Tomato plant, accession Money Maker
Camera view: horizontal (90 deg, fisheye); turntable rotation: 270 degrees
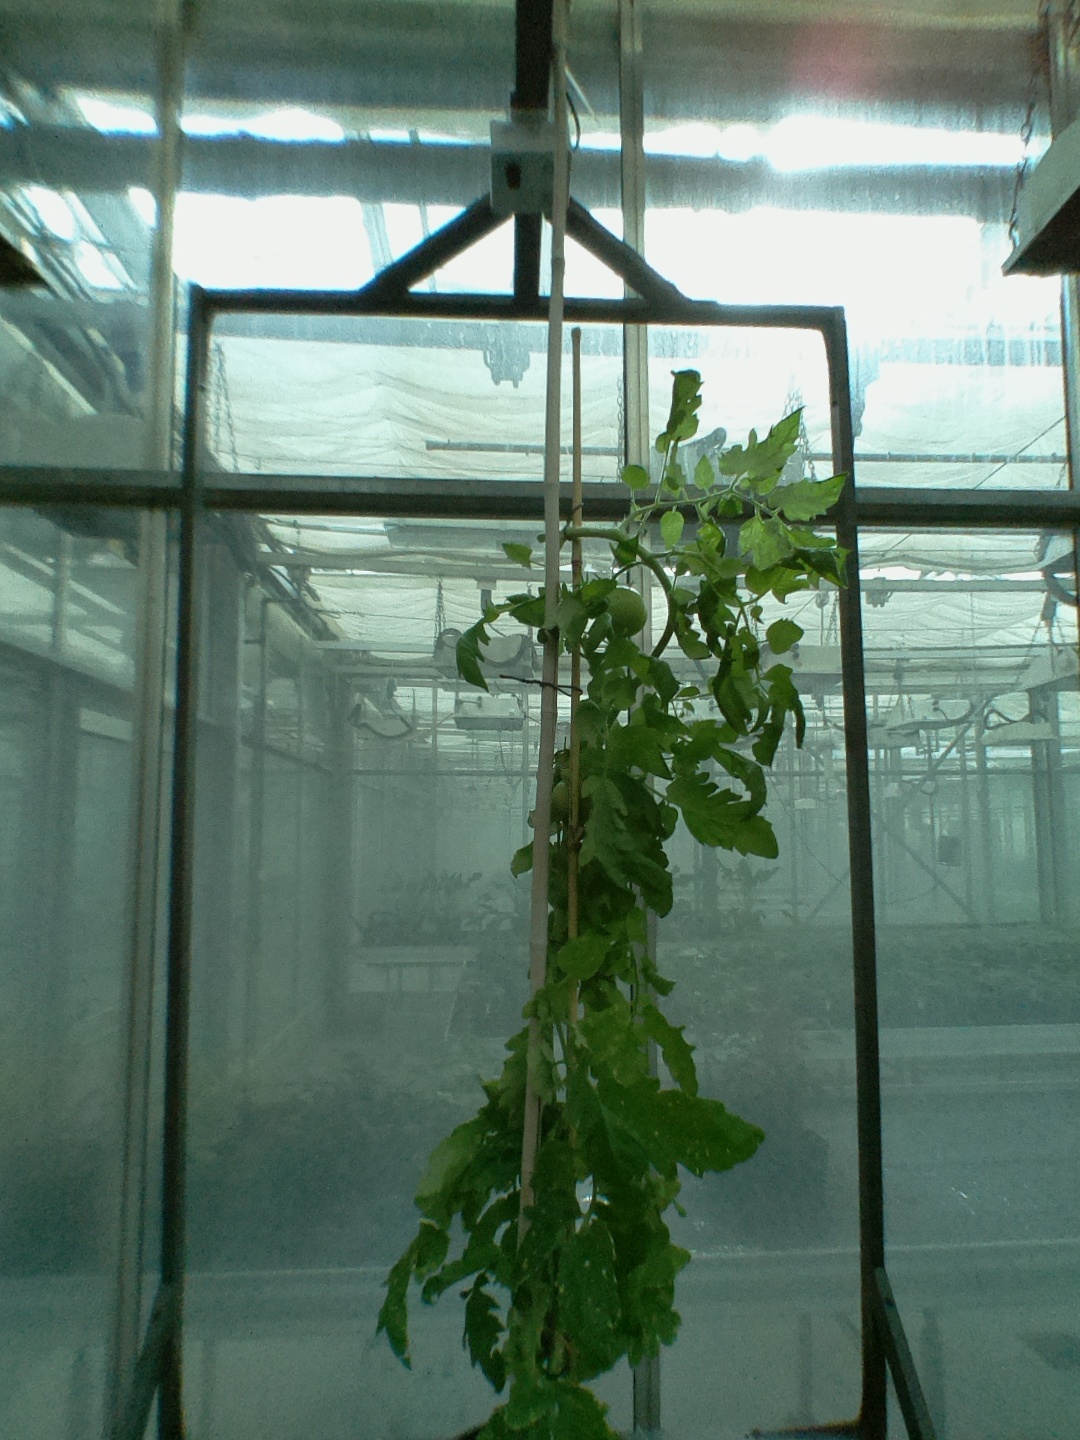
BBCH growth stage 77: 70%-80% of final fruit size